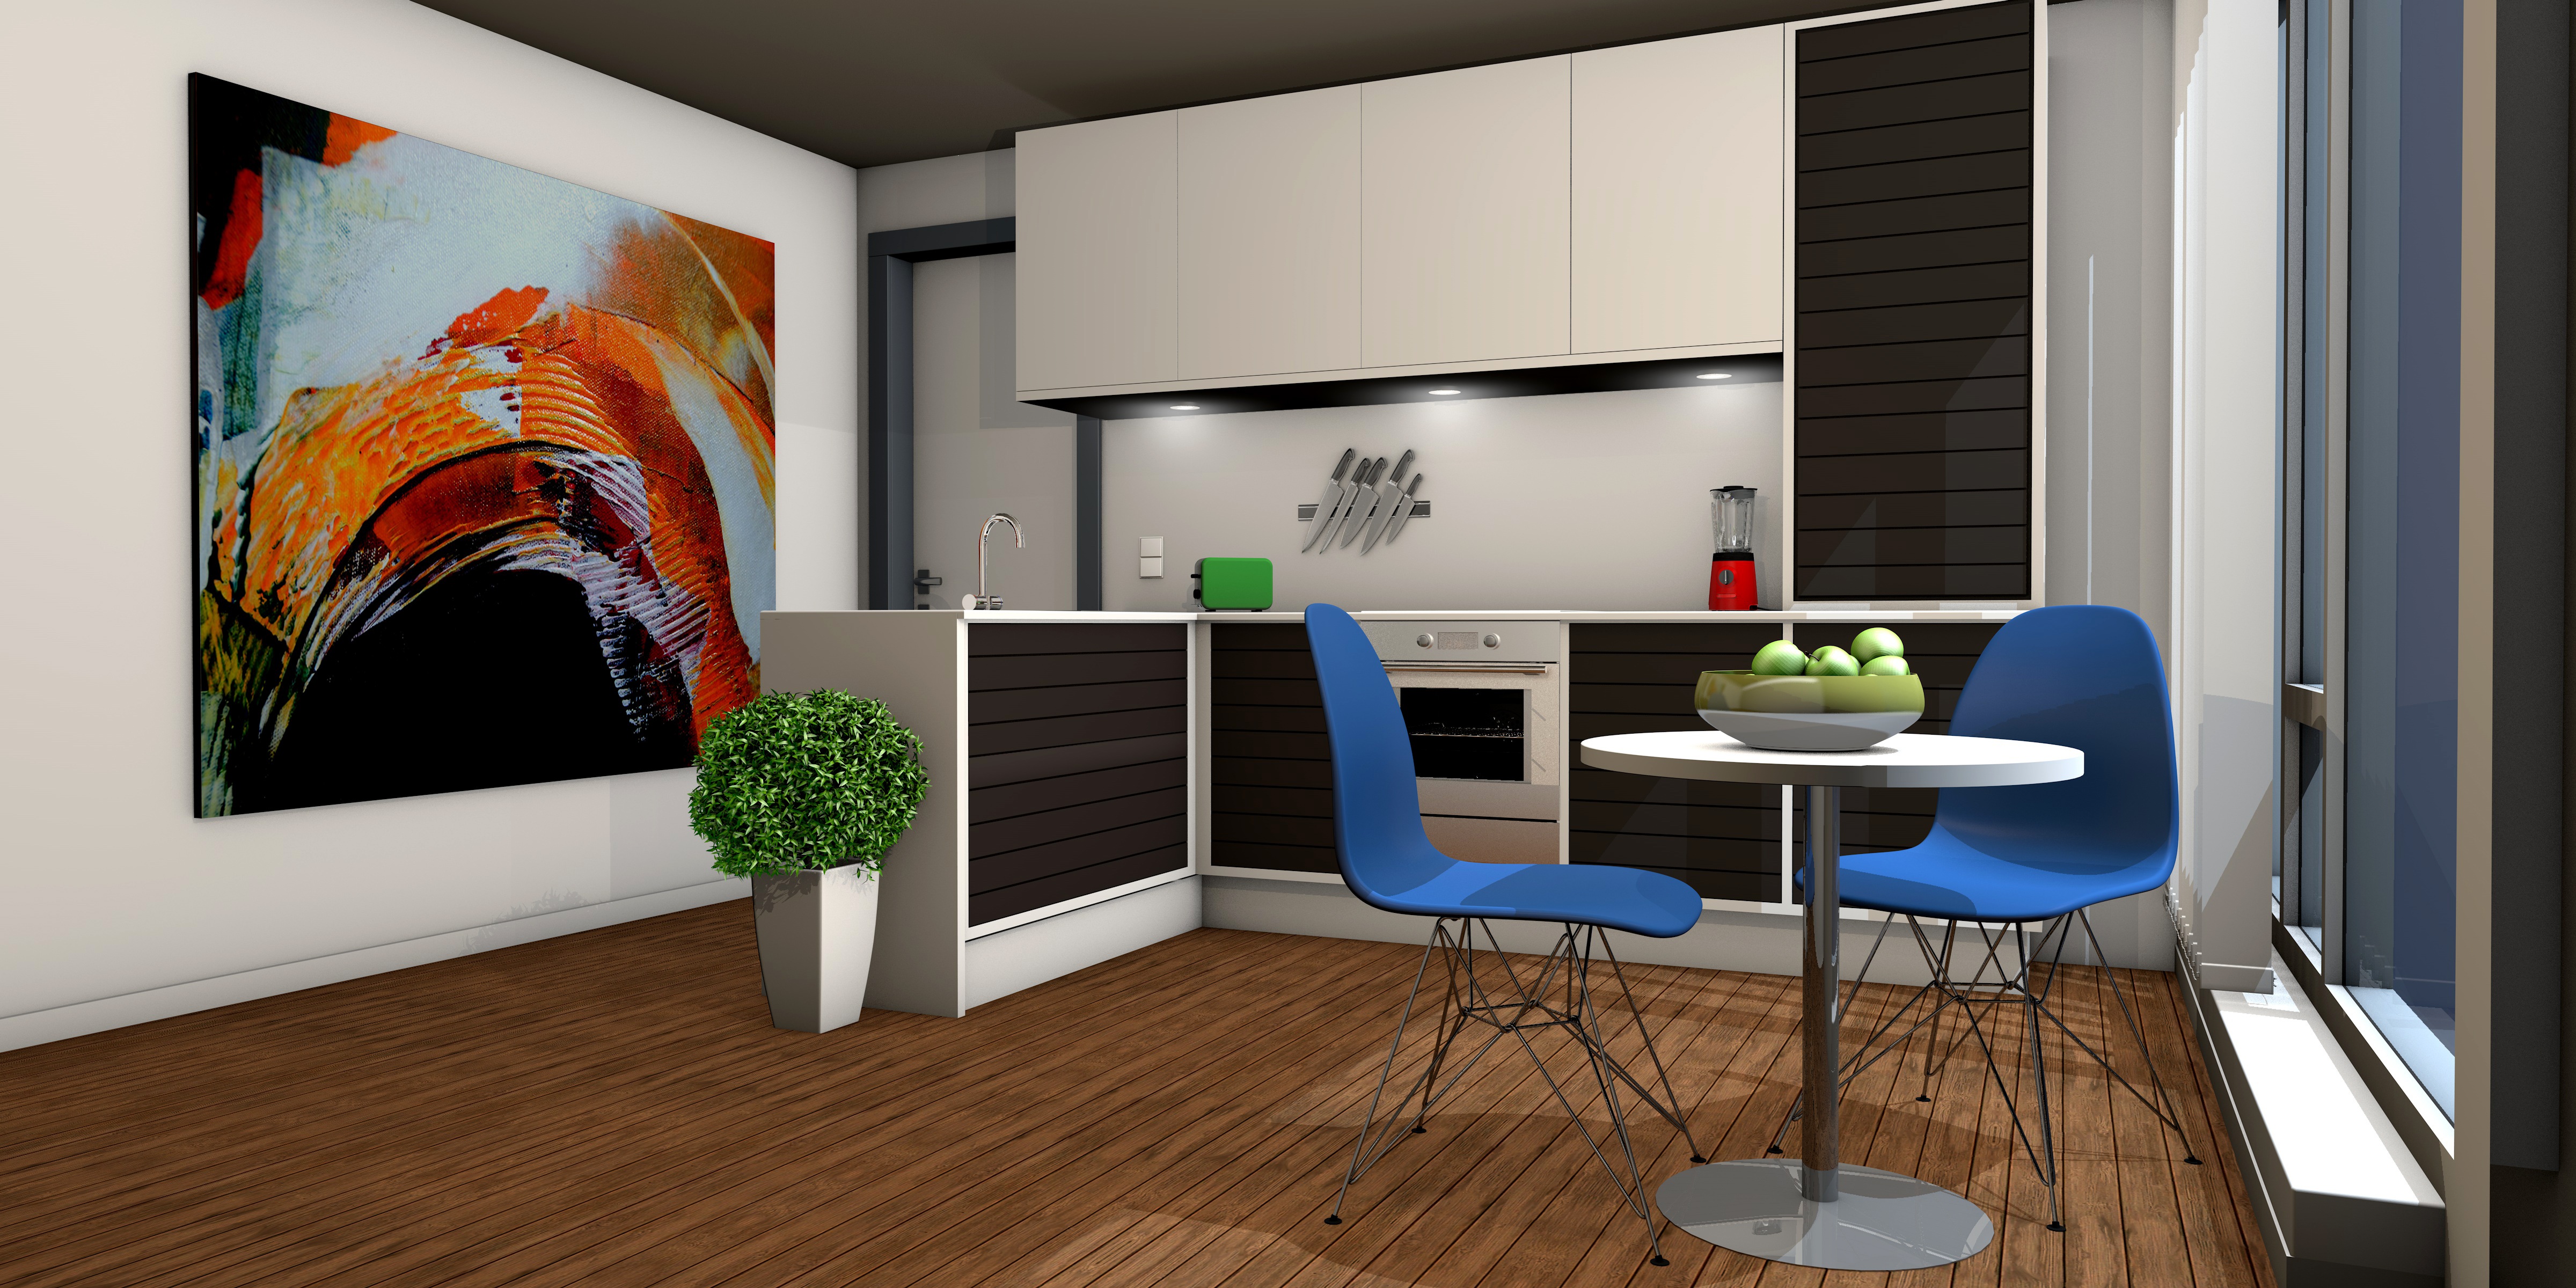
architecture, floor, interior, home, wall, live, office, kitchen, property, living room, room, apartment, painting, interior design, design, 3d, gallery, graphic, planning, exhibition, presentation, virtual, real estate, dining room, material collection, computer graphics, entity, 3d model, rendering, lichtraum, 3d visualization, architecture visualization, 3d design, window covering